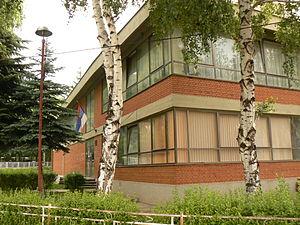
Bosilegrad est une ville et une municipalité de Serbie situées dans le district de Pčinja. Au recensement de 2011, la ville comptait 2 530 habitants et la municipalité dont elle est le centre 7 979 habitants.